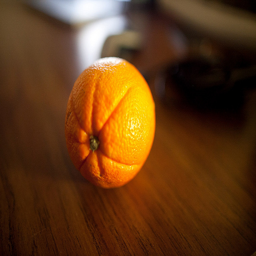
Orange sitting on top of a wooden table by itself.
A single orange on a wooden flat table.
An orange sitting on top of a wooden table.
A fruit is shown sitting on a table.
A simple orange is sitting on the table.